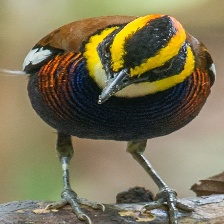
Species: BANDED PITA
Scientific name: HYDRORNIS GUAJANA